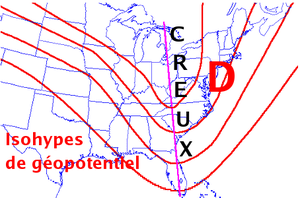
Le modèle des ceintures d'écoulement est un modèle descriptif en météorologie classique qui explore la relation entre la configuration des principaux courants d’air autour d'une dépression des latitudes moyennes et les caractéristiques de l'atmosphère comme le courant-jet, les intrusions sèches et la circulation des masses nuageuses. Il fut développé comme un complément du modèle norvégien de cyclogénèse lorsque les photos des satellites météorologiques ont permis de suivre le mouvement en trois dimensions des nuages.
En météorologie, un creux barométrique, est une excroissance d'une dépression. On désigne ainsi une zone de plus basse pression atmosphérique que les régions environnantes sur une carte isobarique. Le creux s'étend depuis la dépression le long d'un axe passant par son centre. Les isobares s'emboîtent les unes dans les autres et forment un « V » où la pression décroît en allant vers la concavité.